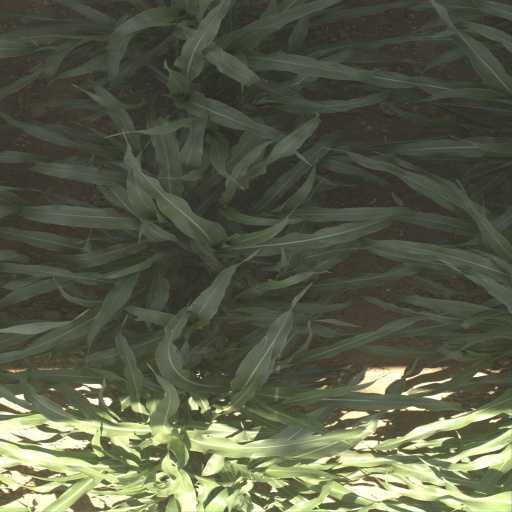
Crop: sorghum